Hitman (2014 film)

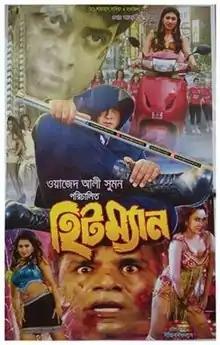
Hitman film poster

Hitman is a 2014 Dhallywood film directed by Wazed Ali Sumon. starring Shakib Khan and Apu Biswas in lead roles, while Misha Sawdagar, Joy Chowdhury, and Shirin Shila play other pivotal roles. The film was released on 6 October 2014 of Eid-ul-Adha in 119 screens.